Evi Sachenbacher-Stehle

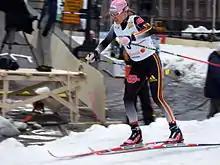
Sachenbacher-Stehle in Stockholm, 2007

Evi Sachenbacher-Stehle (born 27 November 1980) is a retired German cross-country skier and biathlete from Reit im Winkl who has competed since 1998. She was born in Traunstein, West Germany. Competing in three Winter Olympics, she won five medals with two golds (Team sprint: 2010, 4 × 5 km relay: 2002) and three silvers (Individual sprint: 2002, 4 × 5 km relay: 2006, 2010).